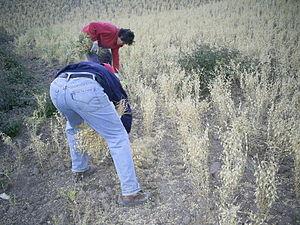
Cicer arietinum, le pois chiche, est une espèce de plantes dicotylédones de la famille des Fabaceae, sous-famille des Faboideae, originaire vraisemblablement de Méditerranée orientale. C'est une plante herbacée annuelle, cultivée pour ses graines comestibles, les pois-chiches. Le pois chiche détient un double record : haute teneur en glucides assimilables et pourcentage élevé en protéines végétales.